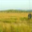
Label: plain